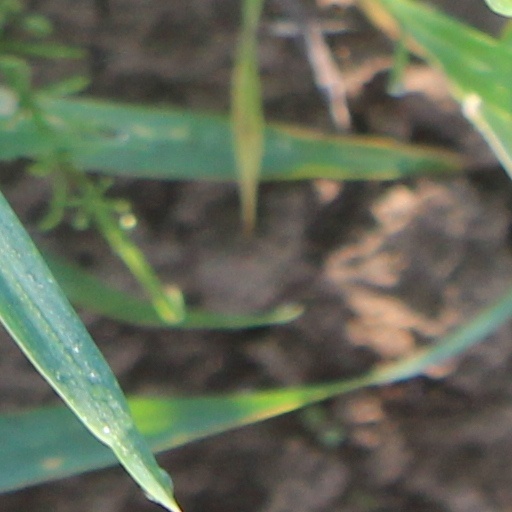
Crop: wheat